Kaasstengels

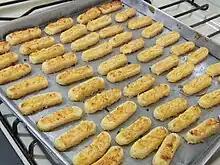
Freshly baked kaasstengels

Kaasstengels' dough is made of a fine mixture of butter or margarine with egg yolks, with addition of grated cheese, then mixed together with flour, cornstarch and baking powder. The kind of cheese being use might be edam, gouda or cheddar.